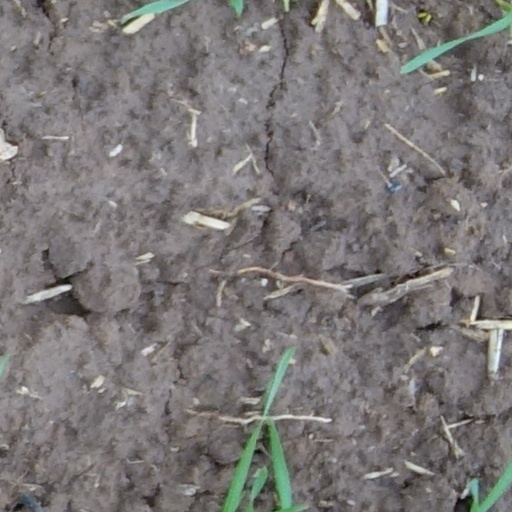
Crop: wheat